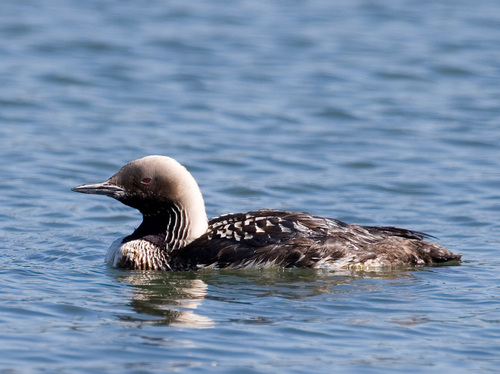
gray crowned bird, with black, gray, and white spots scattered throughout the rest of his body.
this bird has a light grey and white head, nape and neck, with brown, black and white feathers that form various patterns on different parts of its body such as speckles on its throat and stripes along its wings.
this is a white and black bird with a white head and a pointy beak.
bird with gray crown and beak, orange eye, black and gray wings, the head is proportion to its body size
this bird has a pointed black bill, gray crown, and a mottled black and white body.
a brown bird with a brown crown and brown and white wingbars and the bill is long and pointed
this bird is white and brown in color, with a sharp beak.
this large bird has a brown and white coloring with a long, sharp bill.
this bird has a short beak with wide set eyes and is covered in grey and brown feathers with a hint of white in it's chest and wings.
this bird has a white neck and a black coloration on its broadside
Species: Pacific Loon